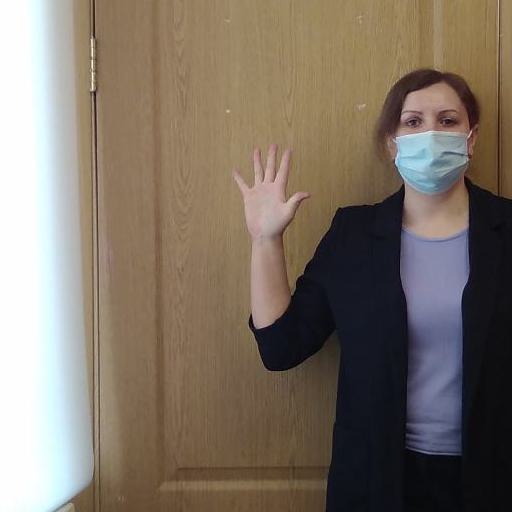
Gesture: palm